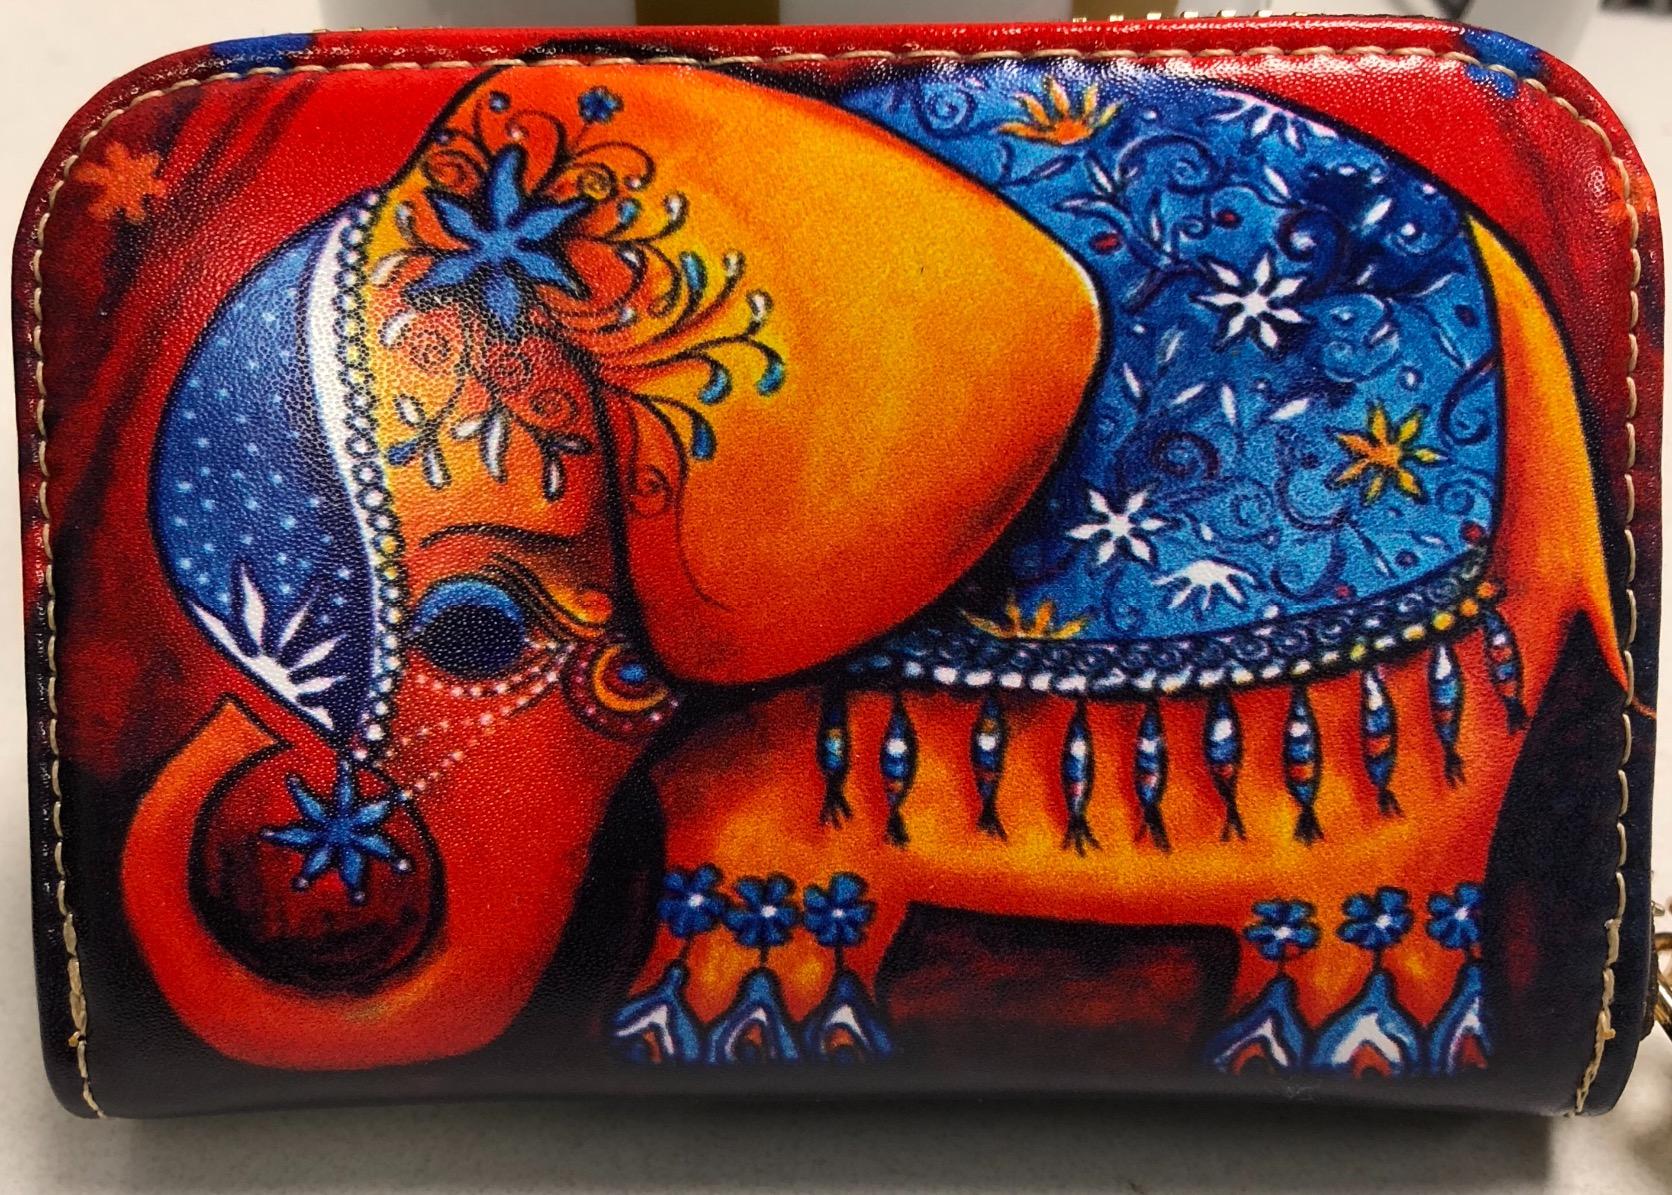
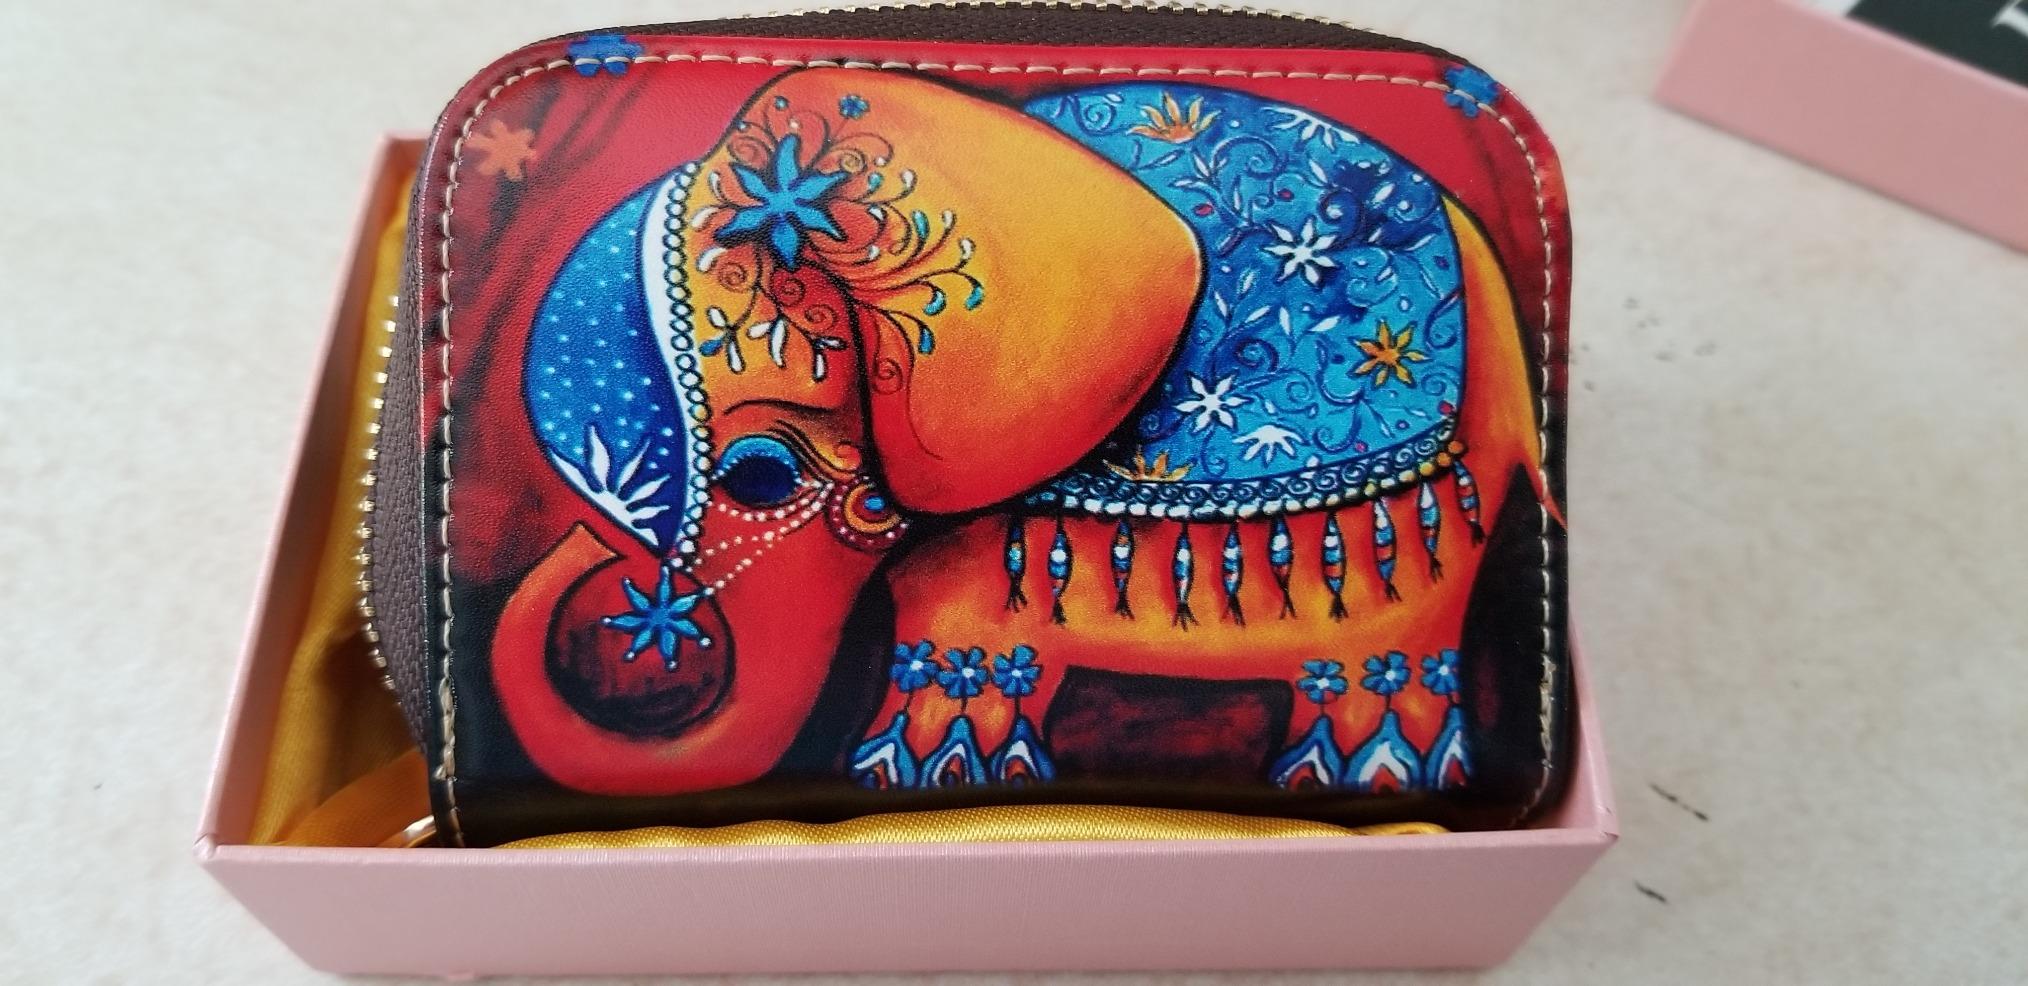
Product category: accessories_keychain
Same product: yes